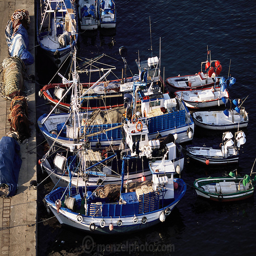
fishing boats in the harbor and nets on the dock .